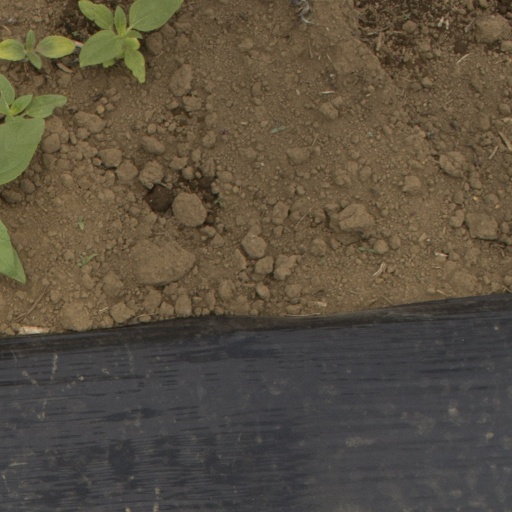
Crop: Jerusalem artichoke